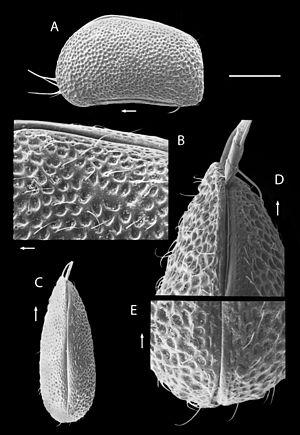
Les Ostracodes sont une classe de crustacés microscopiques. Certaines espèces sont utilisées comme indicateurs de leur environnement actuel ou passé. Ils ont été testés comme bioindicateurs de certaines pollutions, dont en France en baie de la Slack par exemple.